Skegness

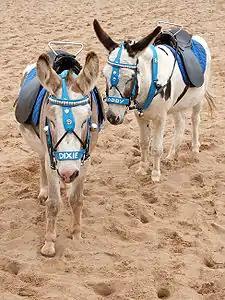
Donkeys at Skegness, July 2005

According to VisitEngland, in 2011 Skegness was the fourth most popular holiday destination in England among UK residents. In 2015, Skegness and Ingoldmells received 1,484,000 visitors, of which 649,000 were day visitors; this brought in £212.83 million in direct expenditure, with an estimated economic impact of £289.60 million. The town council has described local employment as "heavily reliant" on tourism. One estimate suggested that in 2015 2,846 jobs were supported directly by the visitor economy (accounting for around a third of the town's employed residents), with tourism indirectly supporting nearly 900 more. Over half of these jobs were in accommodation and food and drink, with a further 18.1% in retail. Skegness's visitor economy has been described by the district council as "counter-cyclical"; while continuing to serve a loyal client base, it provides a cheap alternative to holidays abroad and has therefore proven popular when the economy has been slower for the rest of the region. The seafront is a hub for the tourism industry, much of which is geared towards the provision of food (most famously fish and chips), amusement arcades and other attractions, including the Botton's Pleasure Beach funfair. The pubs, bars and nightclubs, and neon-lit amusements have earned it the nickname "Skegvegas" (after Las Vegas).